Industrial Social Services

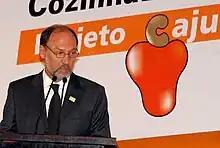
The president of the National Council of SESI, Jair Meneguelli, speaks during the launch of Project Caju in 2007.

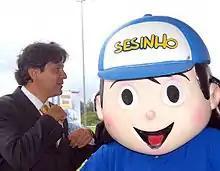
Education Minister Fernando Haddad, next to the symbol of the project, "Sesinho"

The Brazilian Industrial Social Services ("SESI" in Portuguese) is a private Brazilian not-for-profit institution that operates throughout the country. It was set up on July 1, 1946 stating its aim to be "promoting education, social welfare, health and cultural development to improve the lives of workers, their families and the communities they live in".